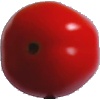
Label: Tomato 4